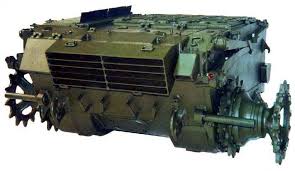
Label: T-80